Chamai Maru Chet Bridge

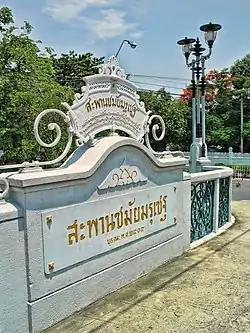

Chamai Maru Chet Bridge is a historic bridge in Bangkok located on Phitsanulok Road, Suan Chitlada Sudditrict, Dusit District in the area of Government House near Rajavinit Mathayom School, Nang Loeng Racecourse, Rajamangala University of Technology Phra Nakhon: Nang Loeng Campus and Wat Benchamabophit. At the end of the bridge on Rajavinit Mathayom School side is four-way intersection that is the meeting point of Rama V and Phitsanulok Roads, called Phanitchayakan Intersection (แยกพาณิชยการ).